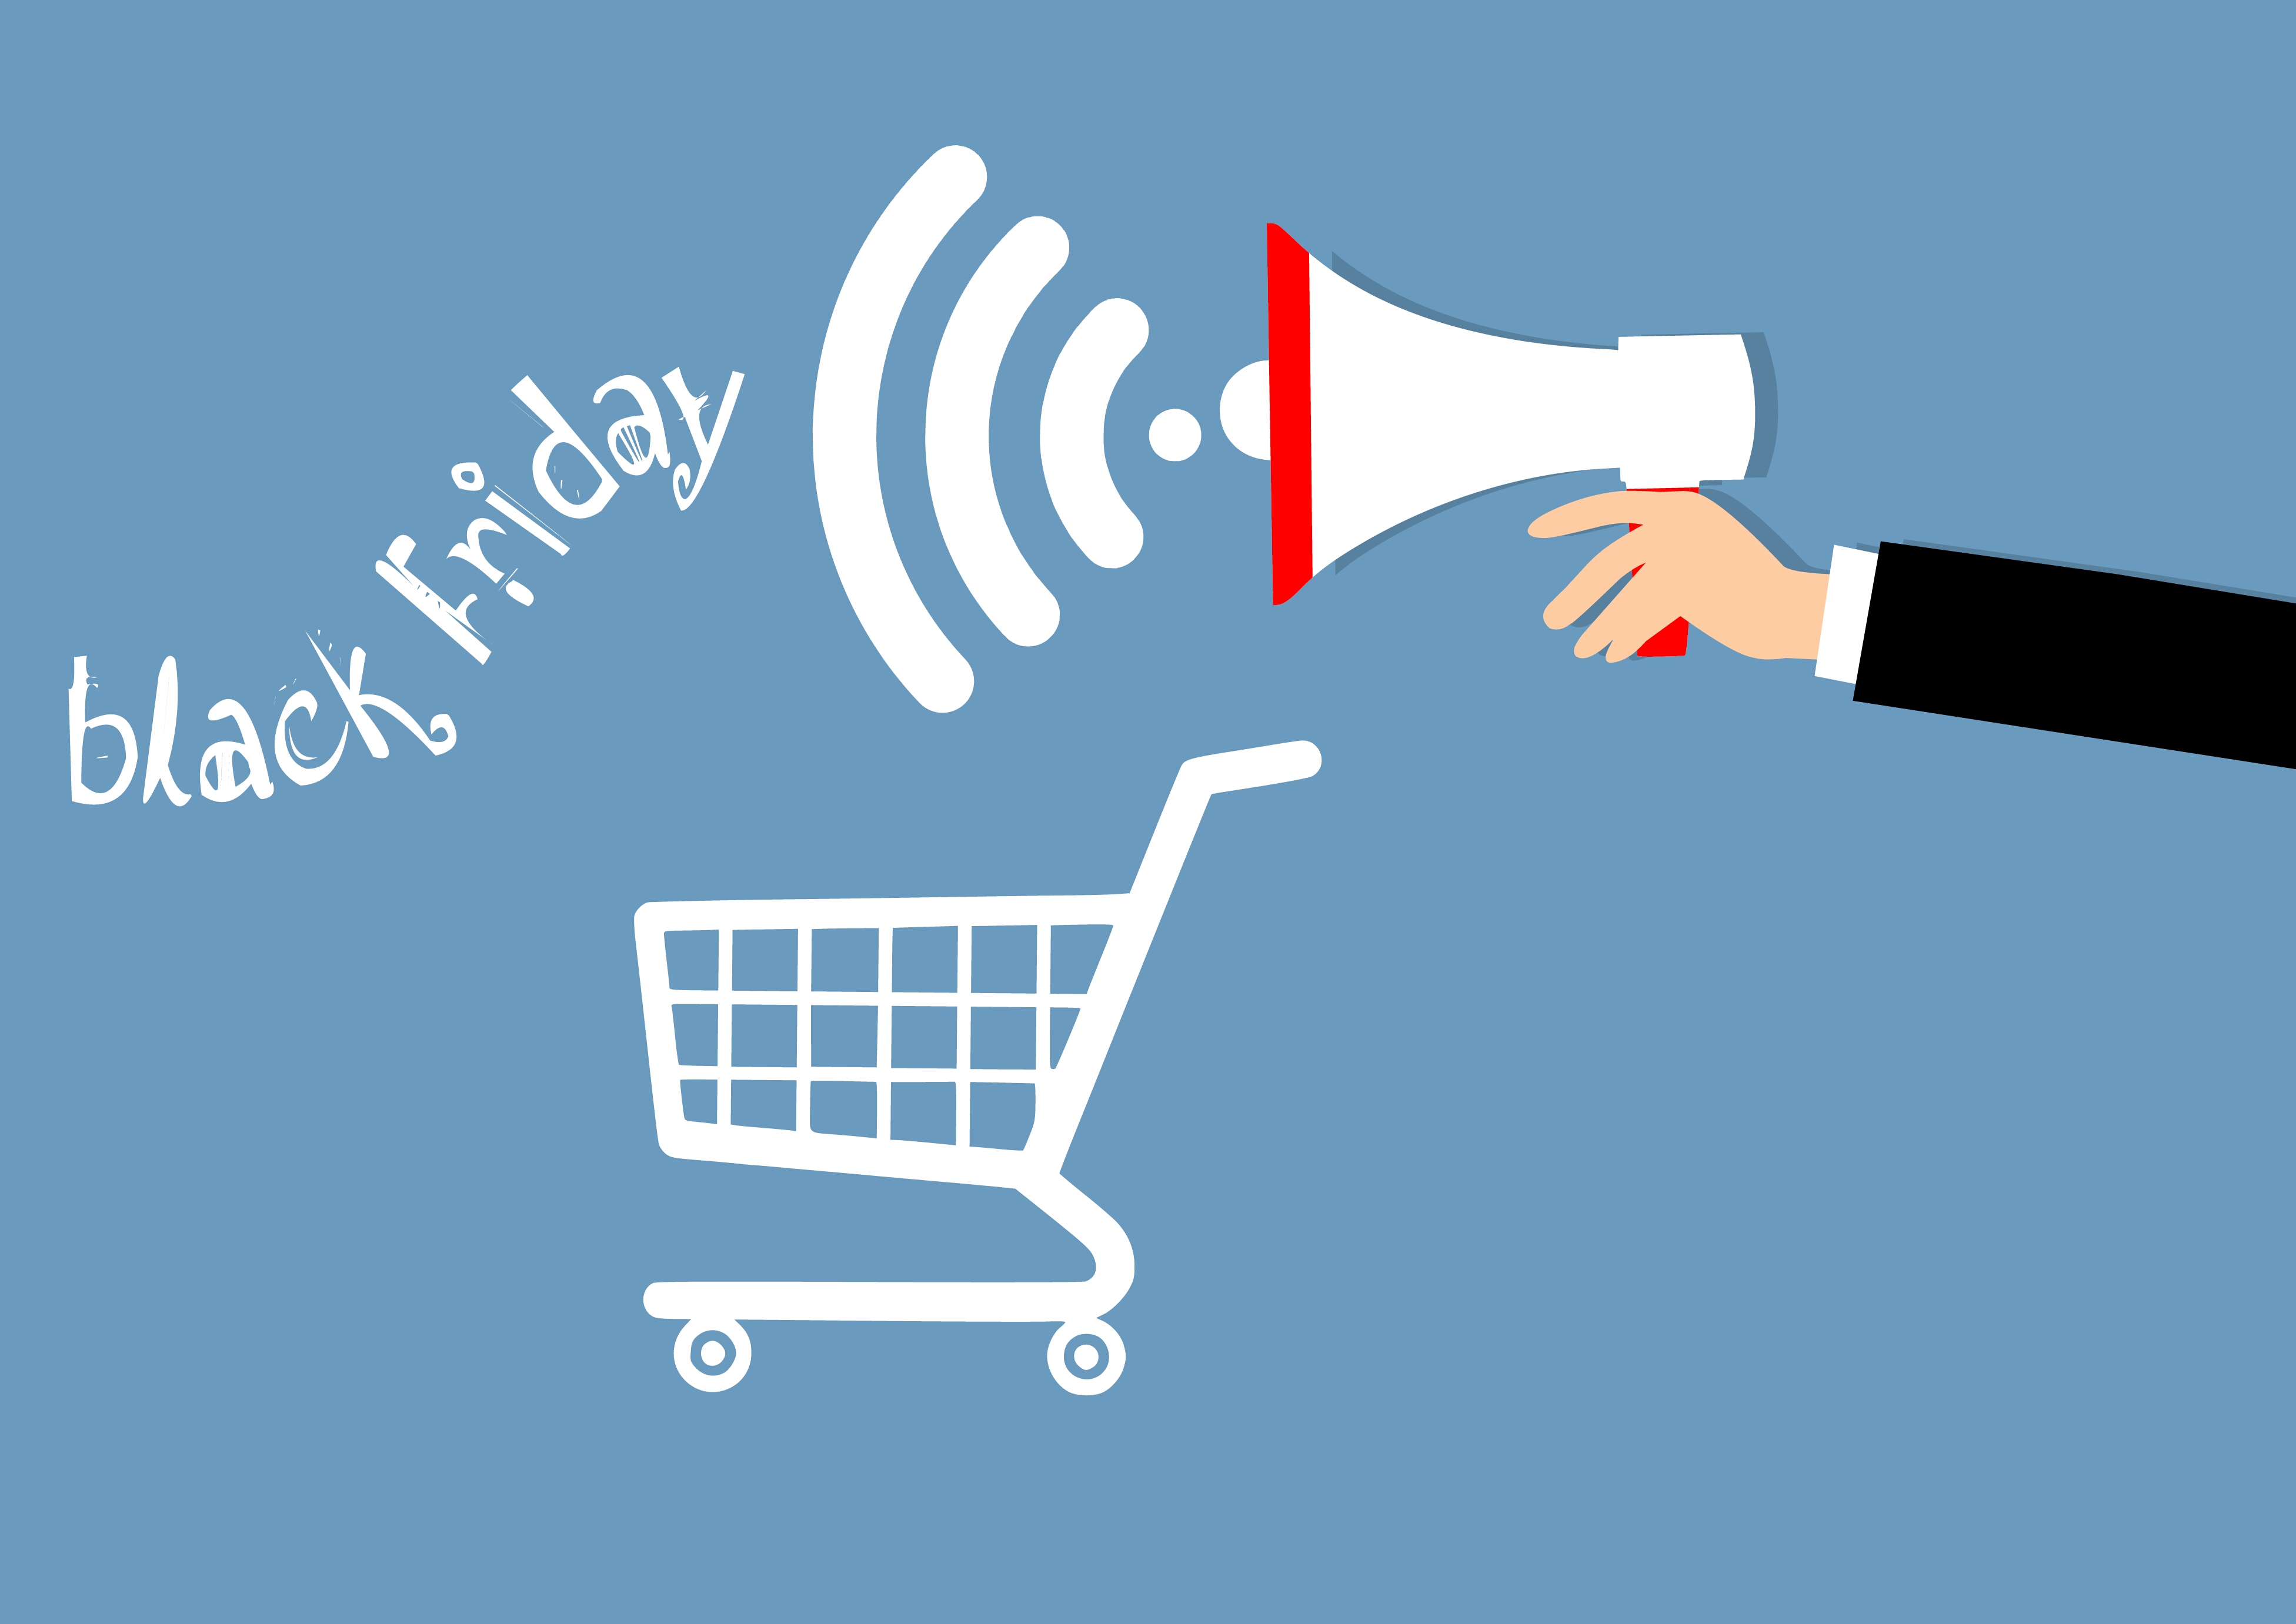
black, friday, sale, offer, discount, shopping, message, text, promotion, commercial, market, white, black friday, blue, megaphone, product, sky, font, line, hand, area, brand, angle, logo, diagram, wing